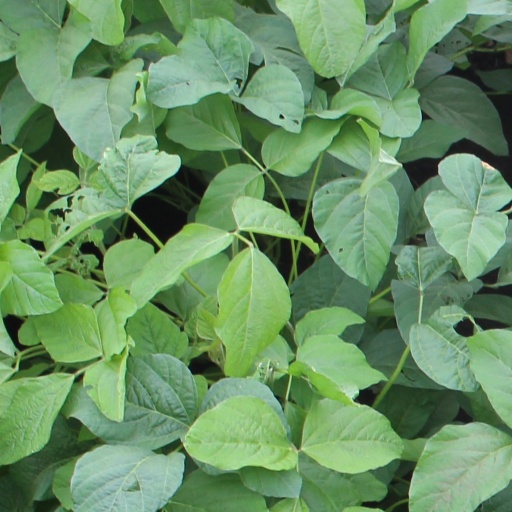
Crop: soybean